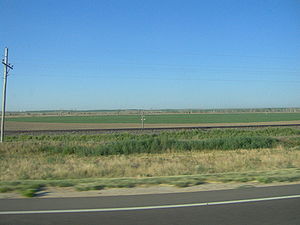
Arkansasfloden / Billeder
Arkansasfloden er en af de store bifloder til Mississippifloden. Arkansasfloden flyder i en generelt østlig og sydøstlig retning og gennemstrømmer de amerikanske delstater Colorado, Kansas, Oklahoma og Arkansas.